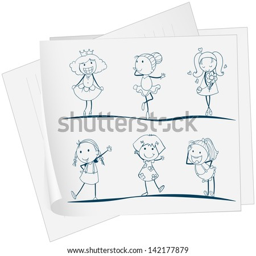
illustration of a paper with an image of girls in different positions on a white background